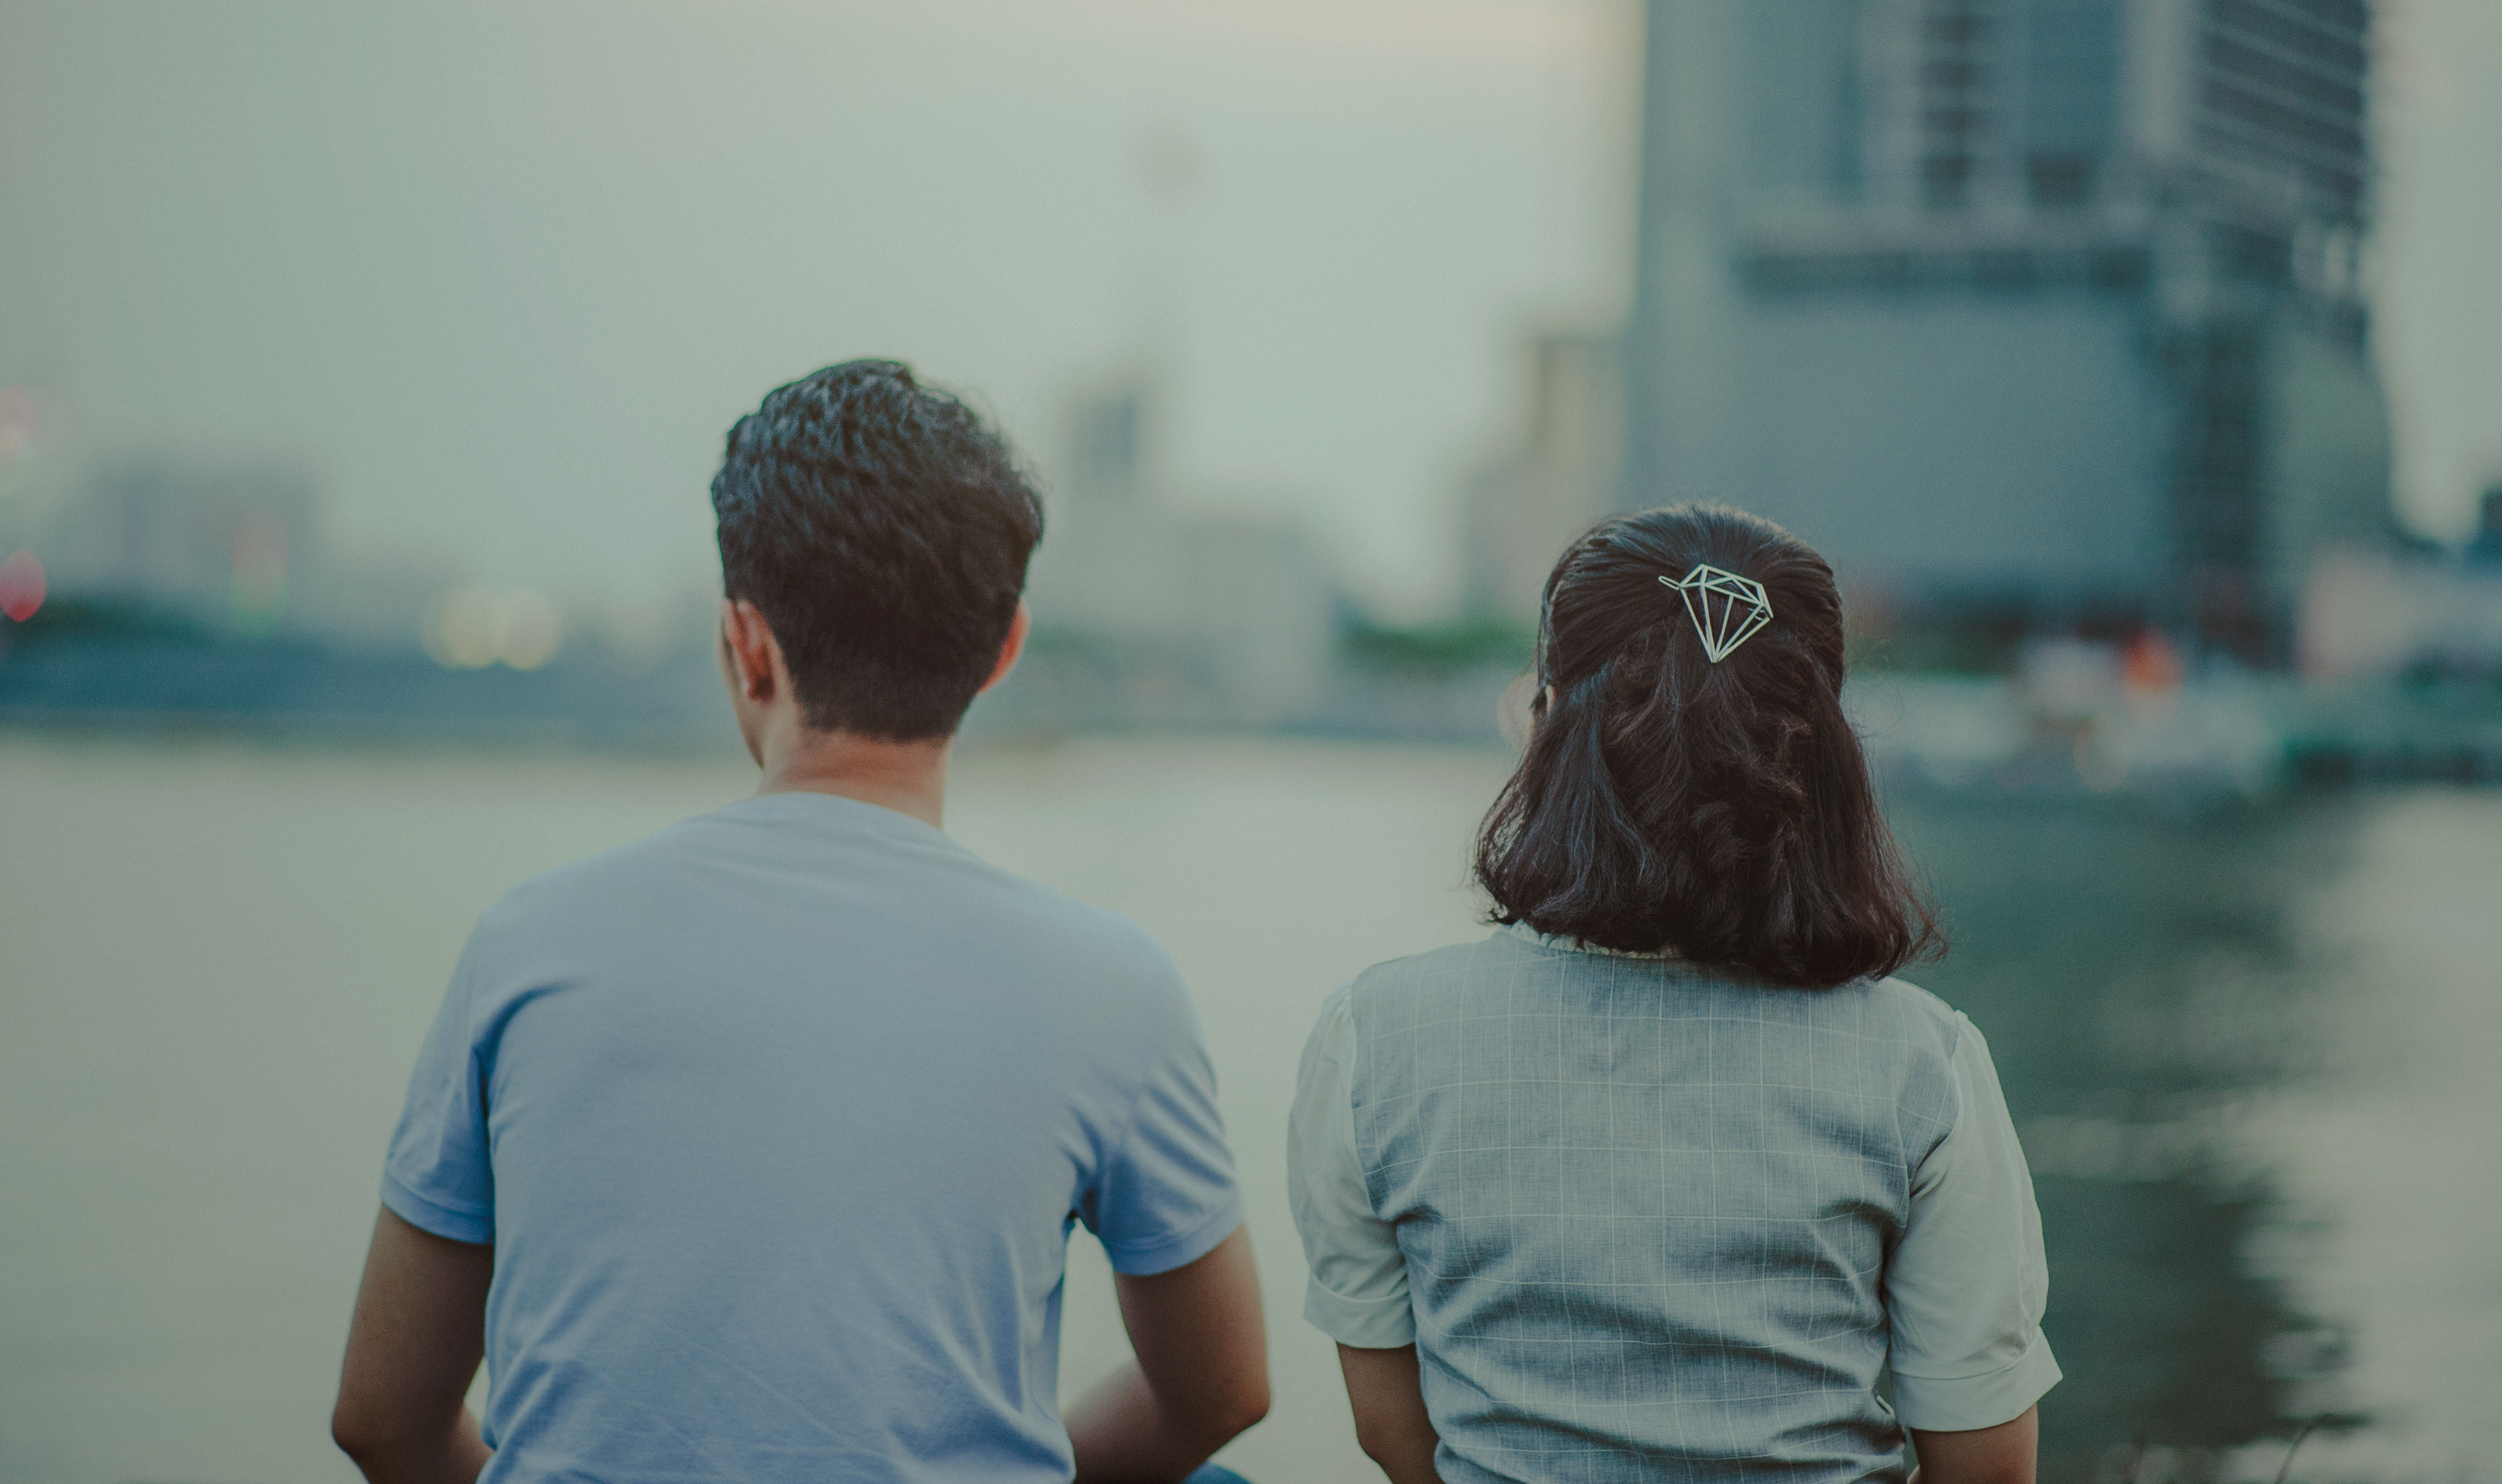
love, cute, portrait, landscape, beautiful, travel, girl, boy, blue, photograph, fun, water, photography, snapshot, interaction, human, vacation, smile